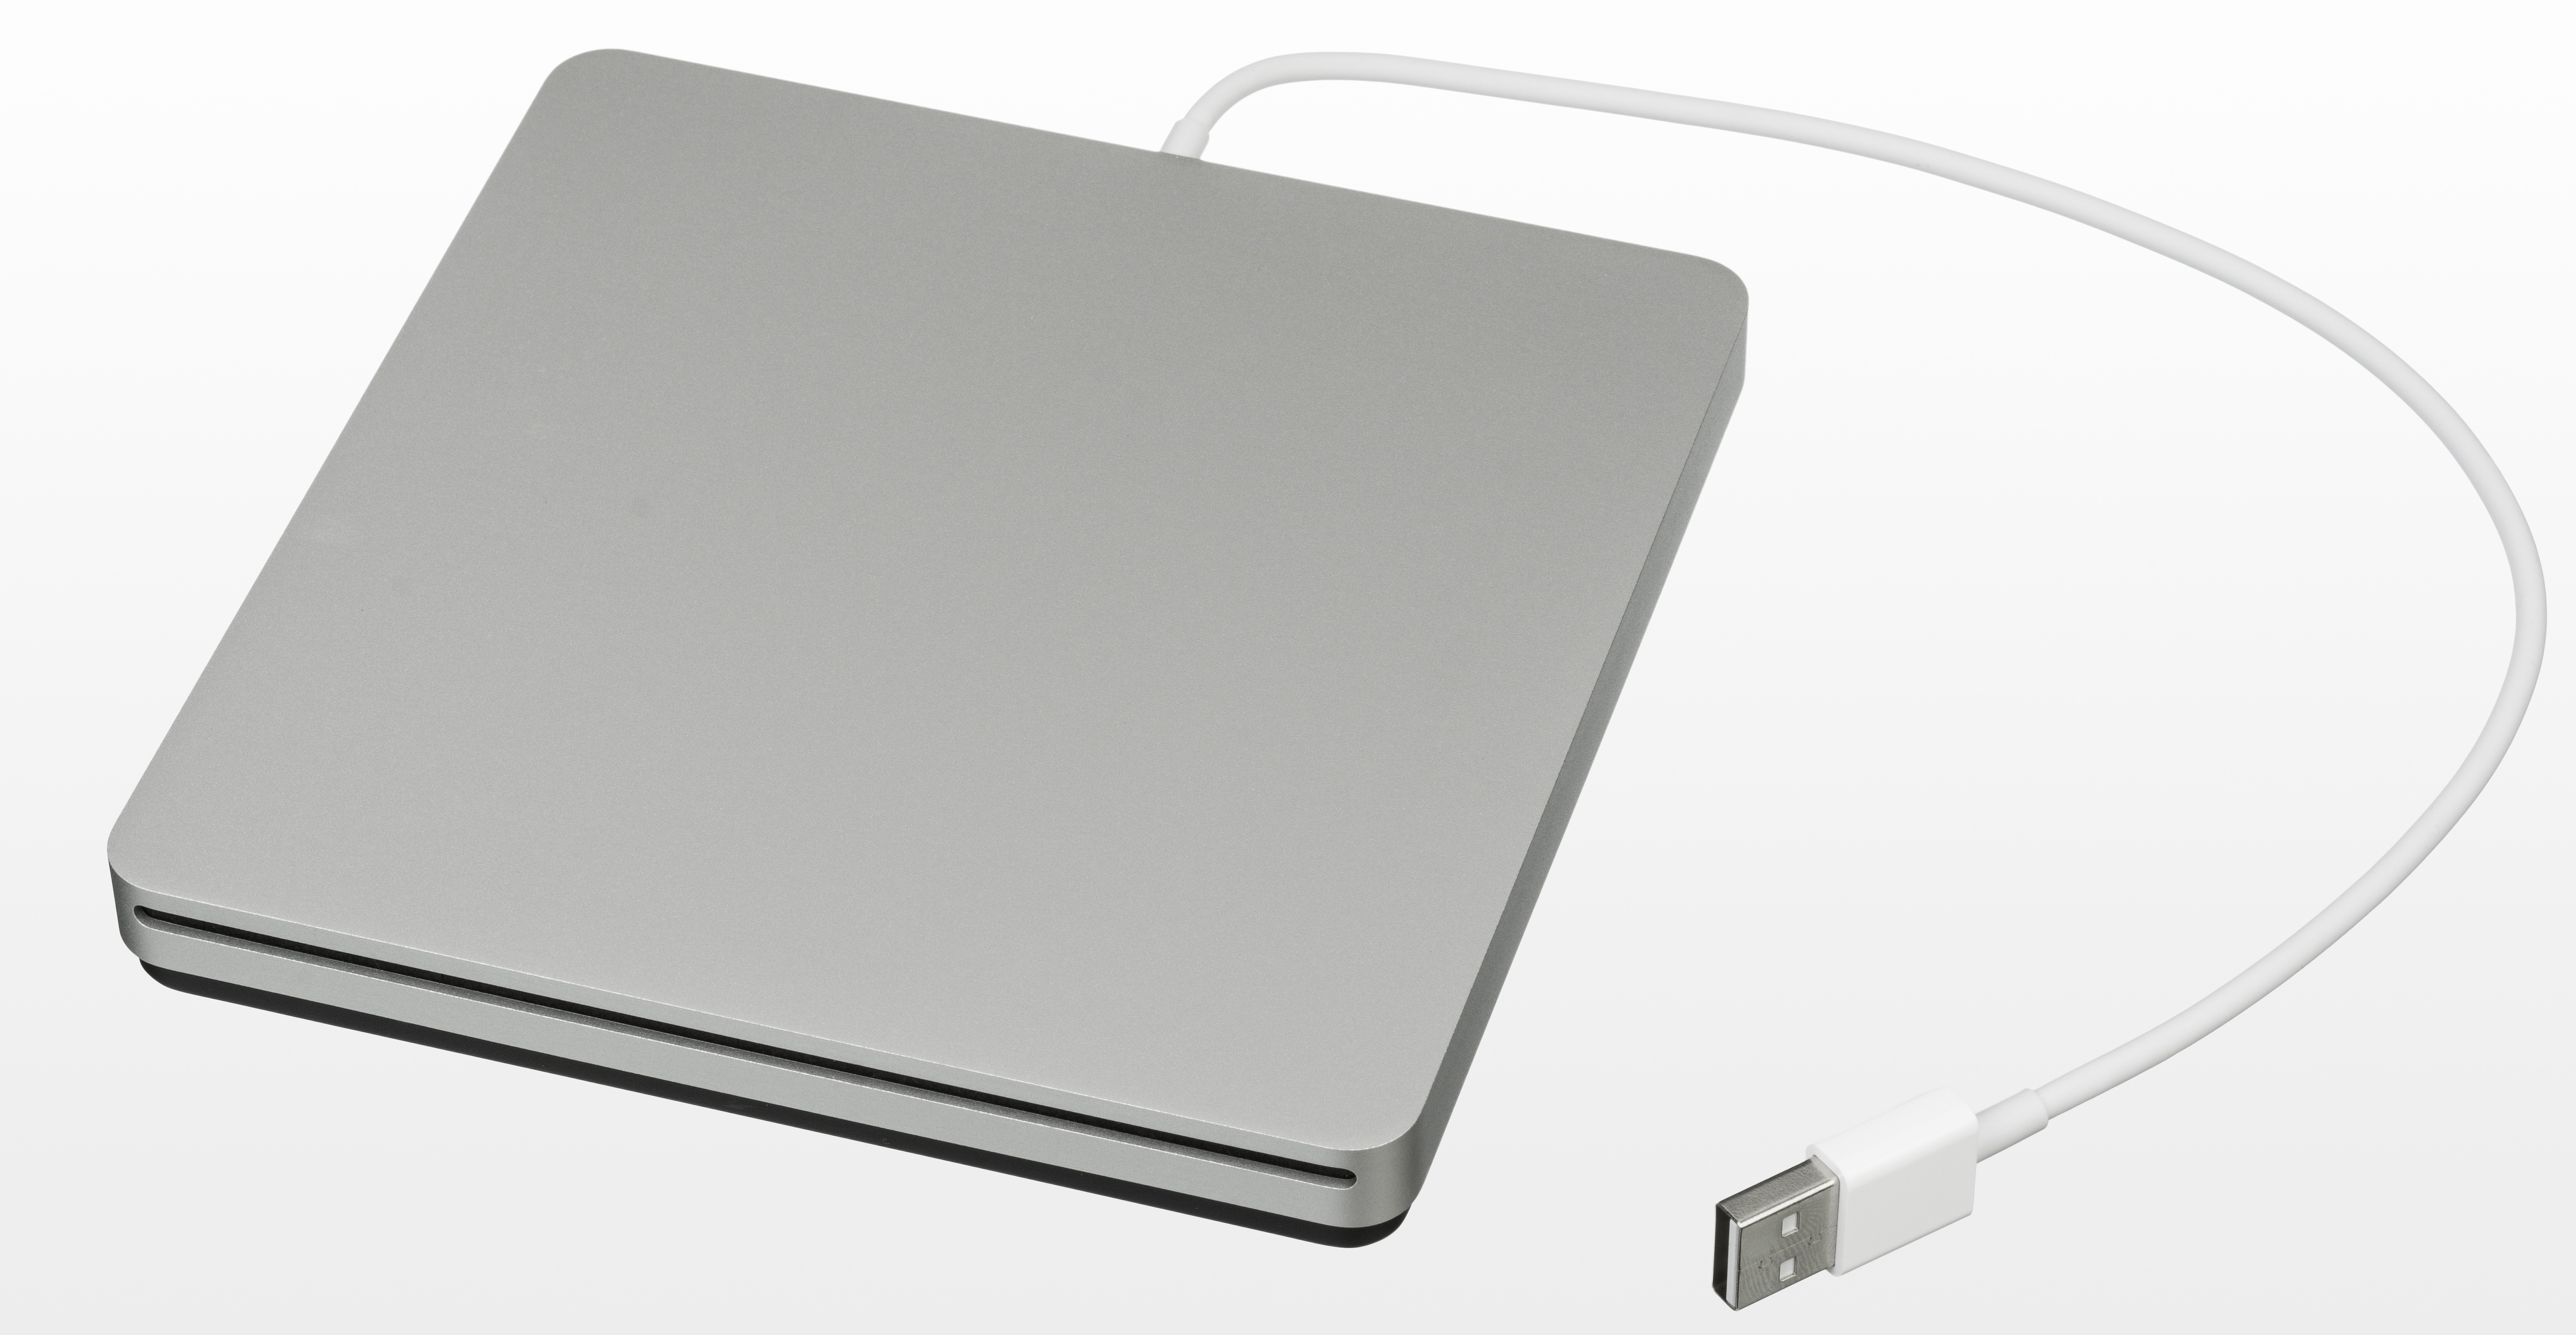
laptop, apple, technology, equipment, electronic, device, storage, product, electronics, digital, hardware, usb, multimedia, disc, computer hard drive, electronic device, electronics accessory, data storage device